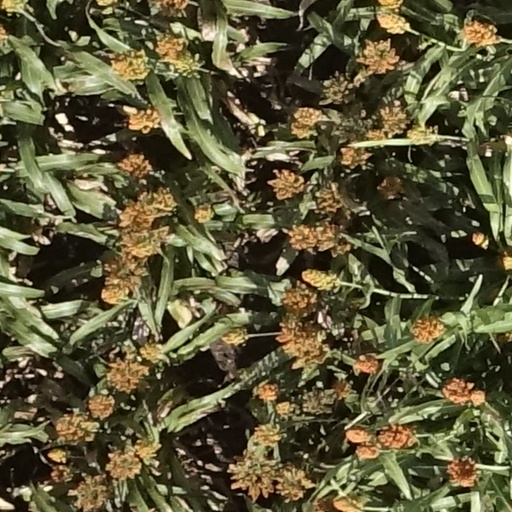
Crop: sorghum